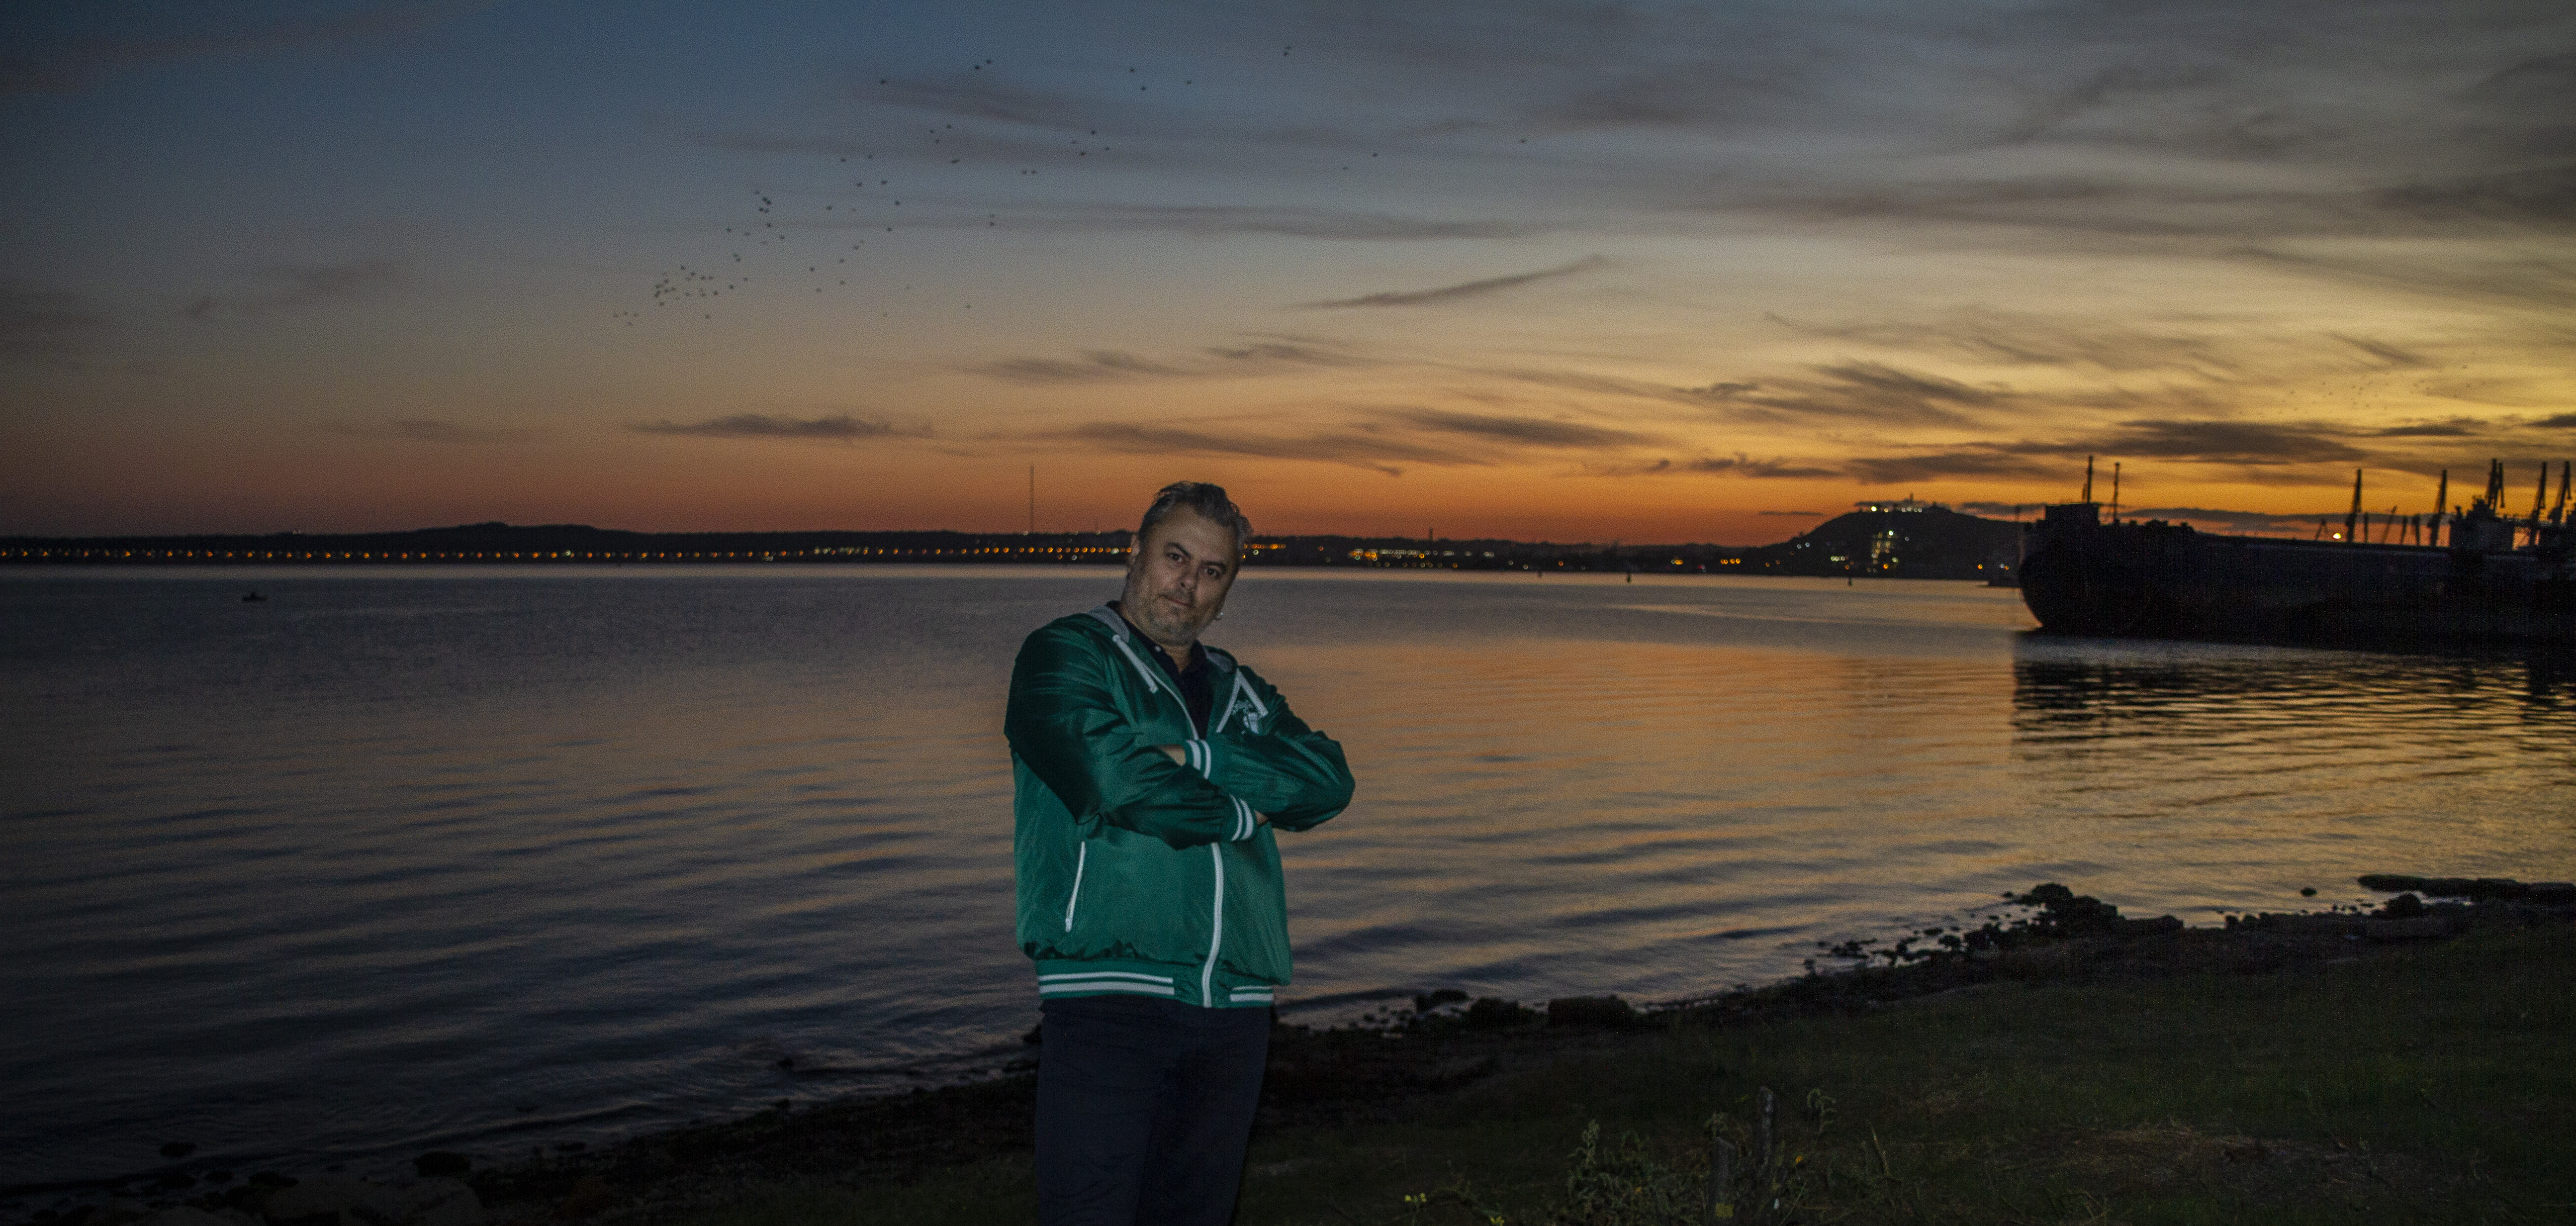
sunset, man, sea, sun, beach, autumn, sky, photograph, water, horizon, evening, cloud, dusk, sunrise, morning, sound, ocean, river, photography, waterway, calm, vacation, night, reflection, dawn, afterglow, coast, landscape, travel, lake, tourism, leisure, inlet